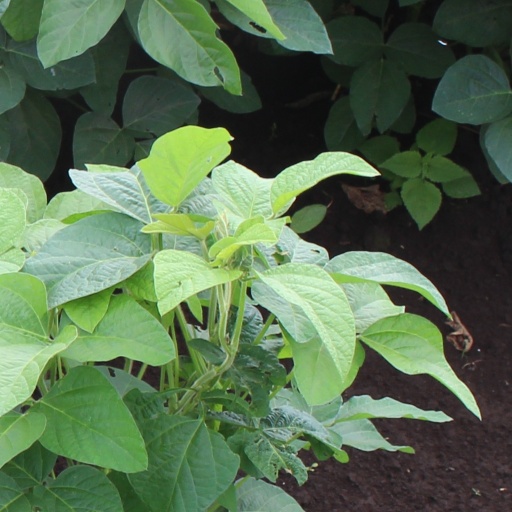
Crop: soybean